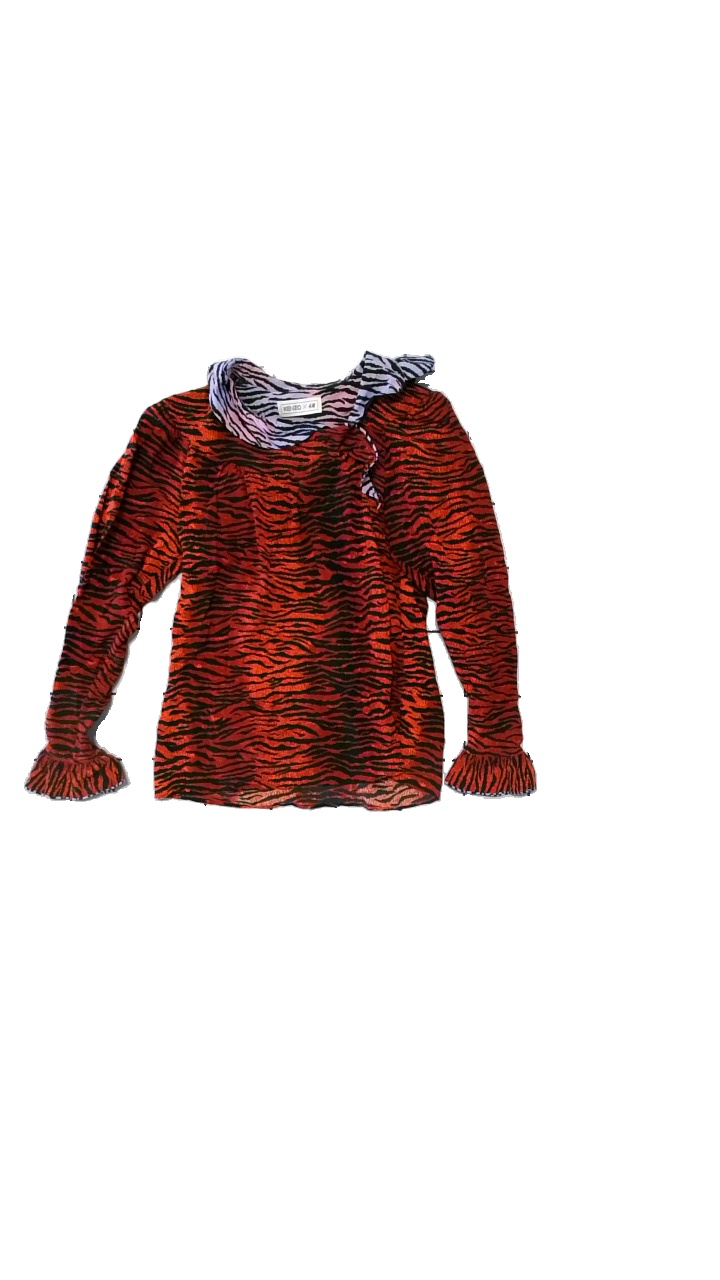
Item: Blouse (Ladies)
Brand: H&m
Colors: Black, Orange, Multicolor
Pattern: Animal print
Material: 100% silk
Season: All
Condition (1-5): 4
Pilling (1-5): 4
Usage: Reuse
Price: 100-150